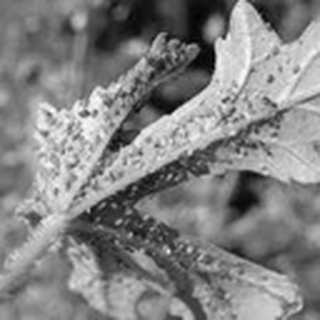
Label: cotton_aphids